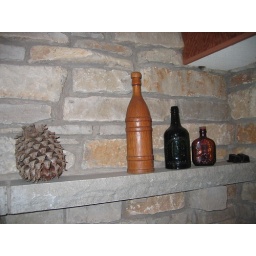
wooden bottle in family room